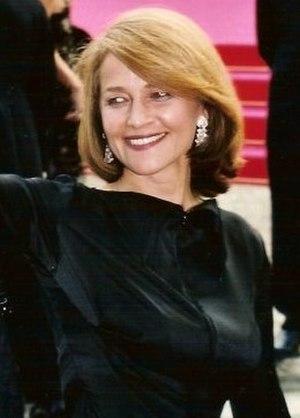
Charlotte Rampling au festival de Cannes
Le Festival du cinéma américain de Deauville est un festival de cinéma créé en 1975 et consacré au cinéma américain. Il a été fondé par Lionel Chouchan et André Halimi, avec l'aide financière du groupe Lucien Barrière et de la ville de Deauville, alors dirigée par Michel d'Ornano. A l'origine, les œuvres ne sont pas présentées en compétition. Elles le seront à partir de 1995. Le festival se tient chaque année au Centre international de Deauville en Normandie pendant dix jours au mois de septembre.